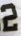
Number: 2